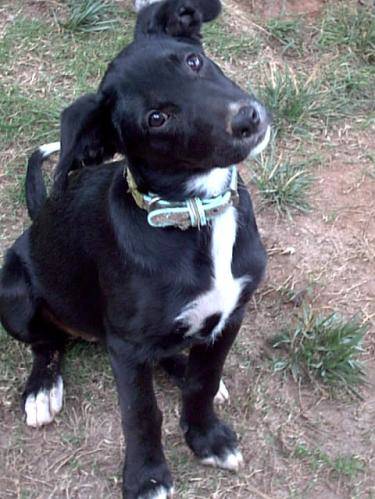
Label: dog